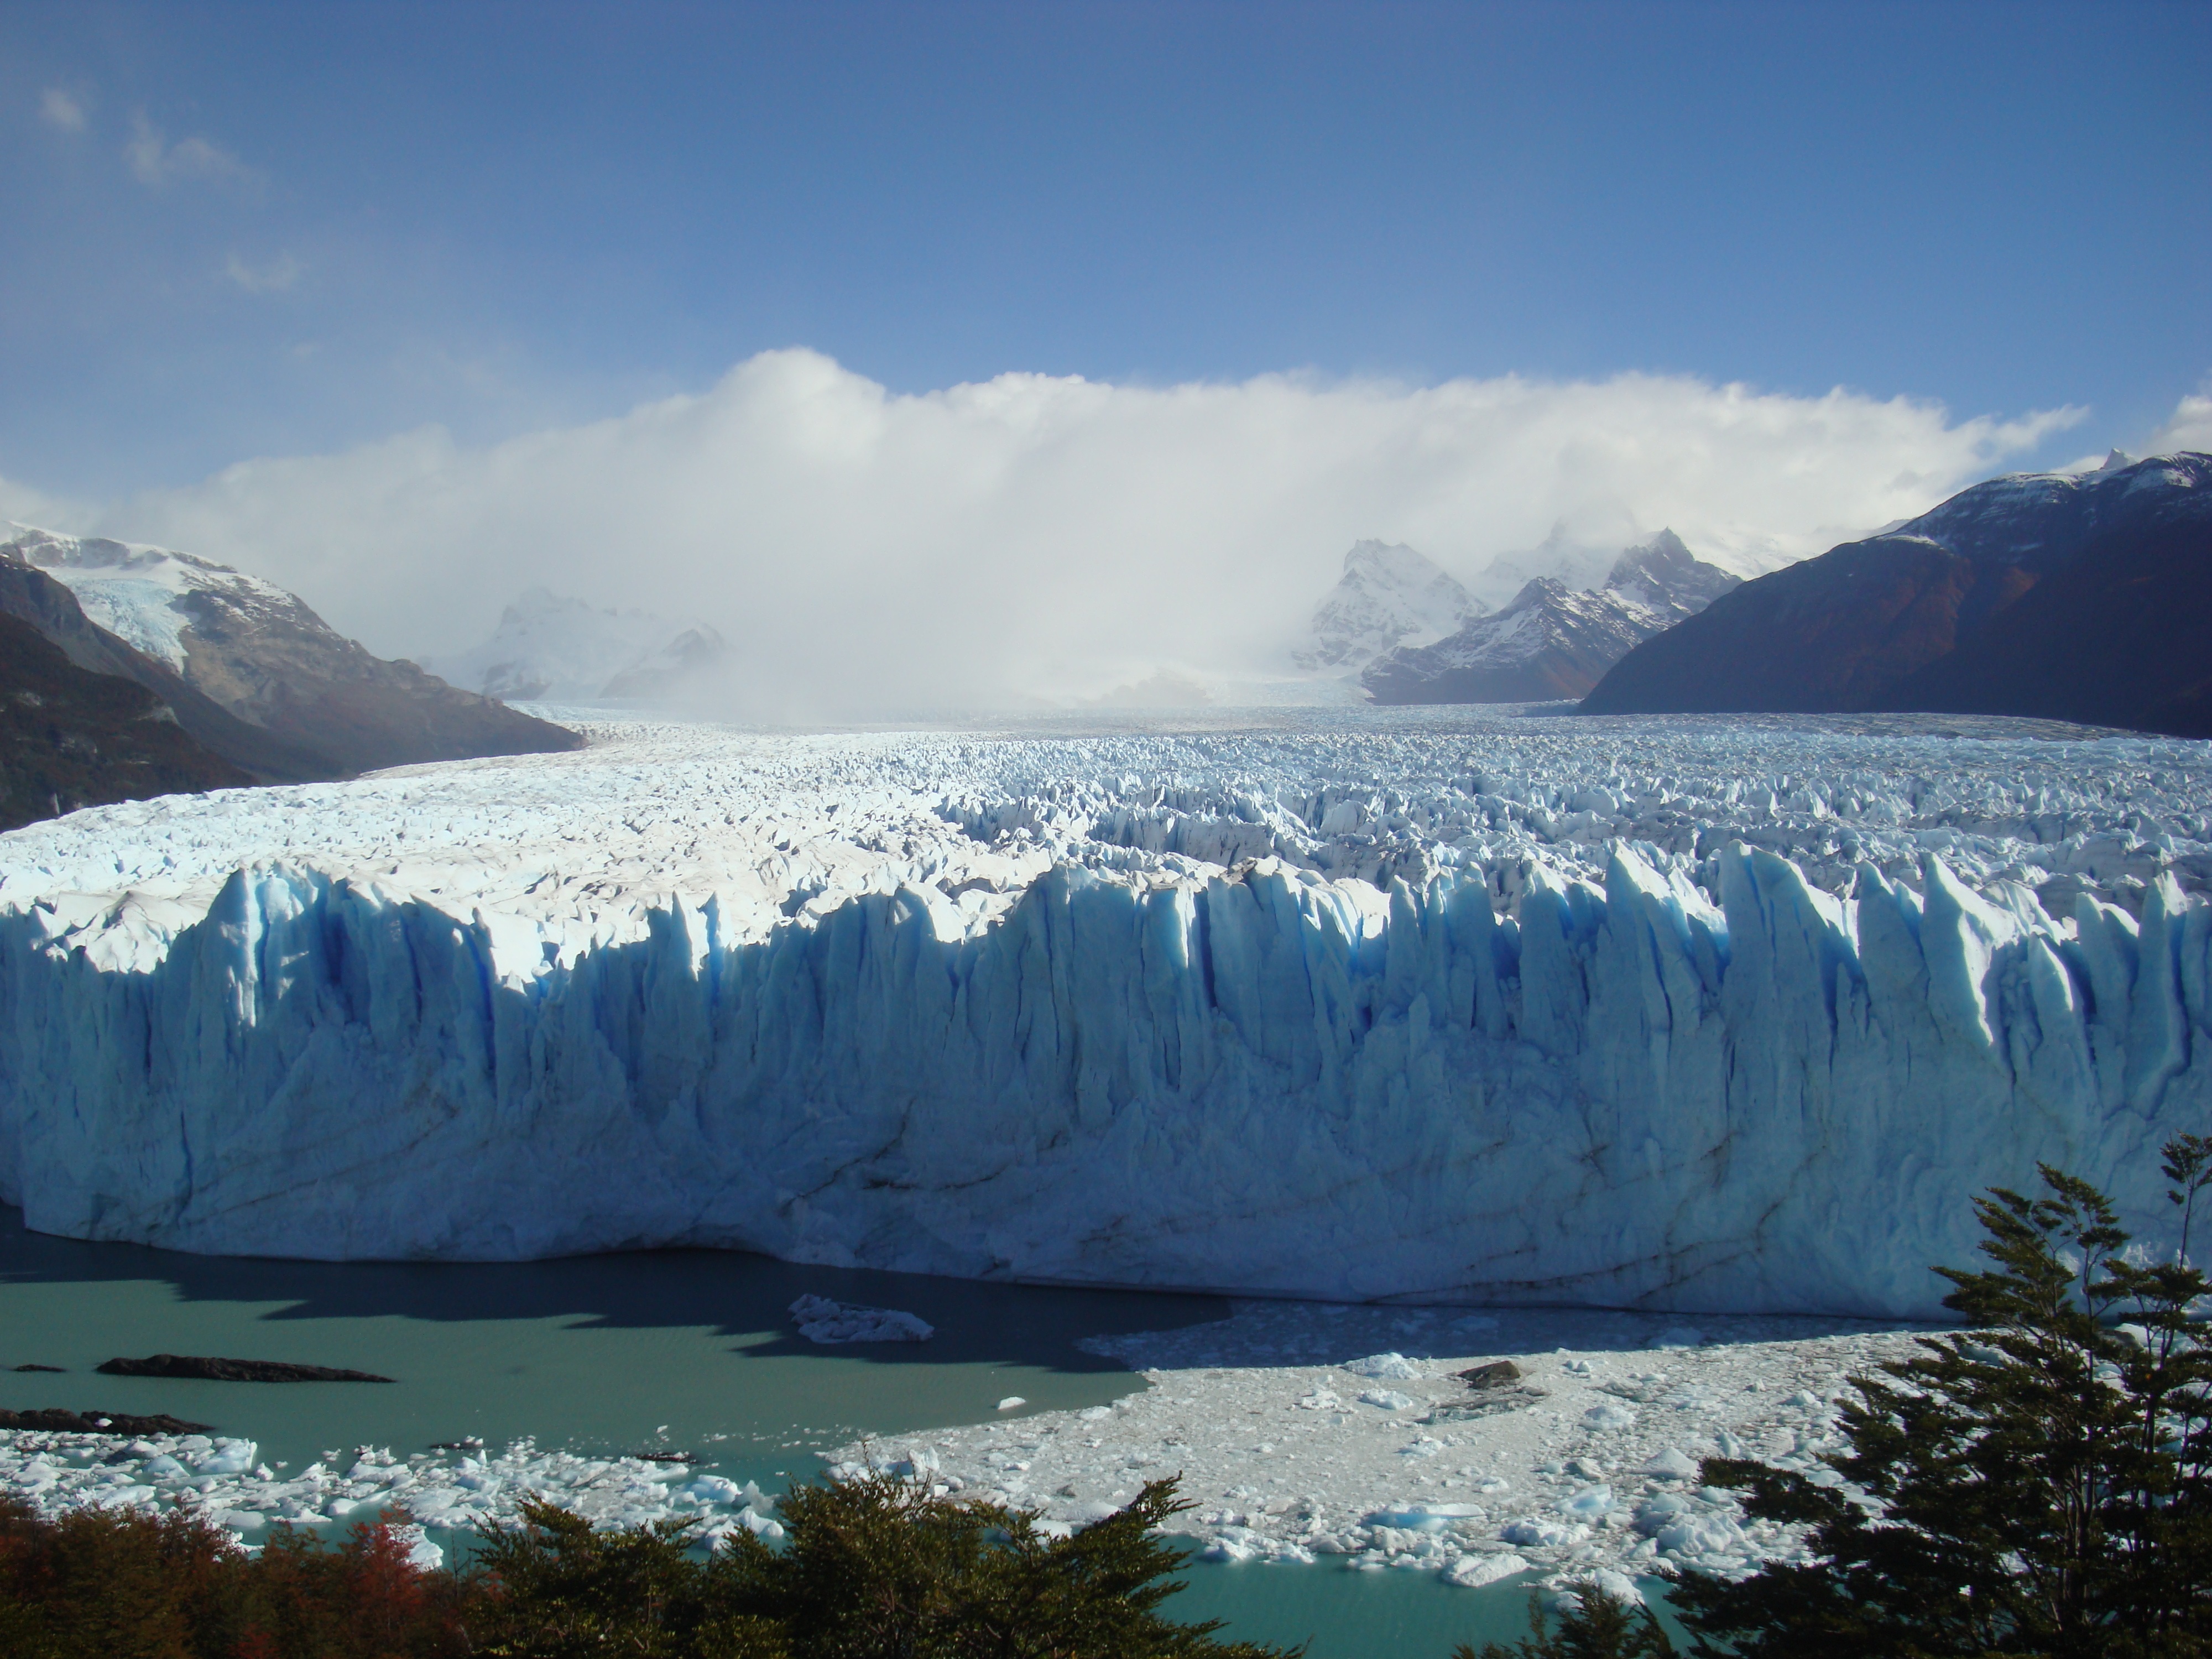
mountain range, ice, glacier, fjord, arctic, iceberg, argentina, landform, arctic ocean, geographical feature, glacial landform, ice cap